Thomas de Grey, 6th Baron Walsingham

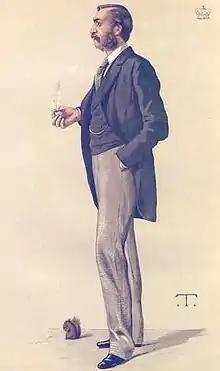

Walsingham was the son of Thomas de Grey, 5th Baron Walsingham, and Augusta-Louisa, daughter of Sir Robert Frankland-Russell, 7th Baronet. He was born on Stanhope Street in Mayfair, the family's London house. He was educated at Eton and Trinity College, Cambridge. He sat as Conservative Member of Parliament for West Norfolk from 1865 until 1870, when he succeeded to the title and estates of his father, and entered the House of Lords. From 1874 to 1875 he served as a Lord-in-waiting (government whip) in the second Conservative government of Benjamin Disraeli. From 1870 on he also ran the family's estate at Merton, Norfolk, served as trustee of the British Museum and performed many other public functions.